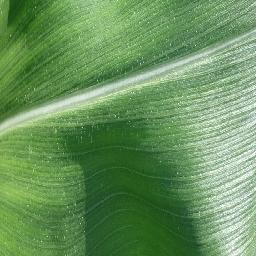
Label: Corn_(Maize)___Healthy